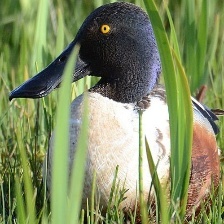
Species: NORTHERN SHOVELER
Scientific name: SPATULA CLYPEATA
ImageNet parent category: drake